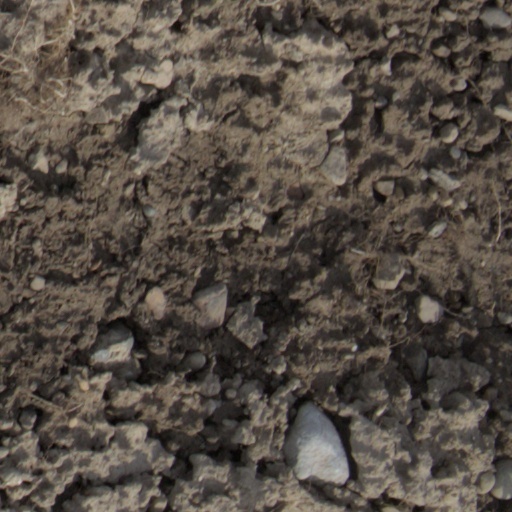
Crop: wheat